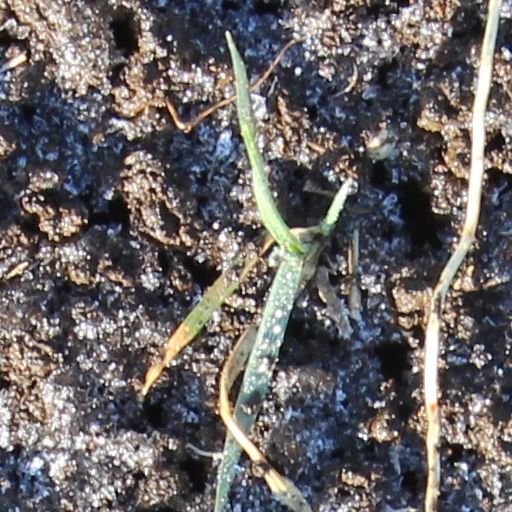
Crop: wheat